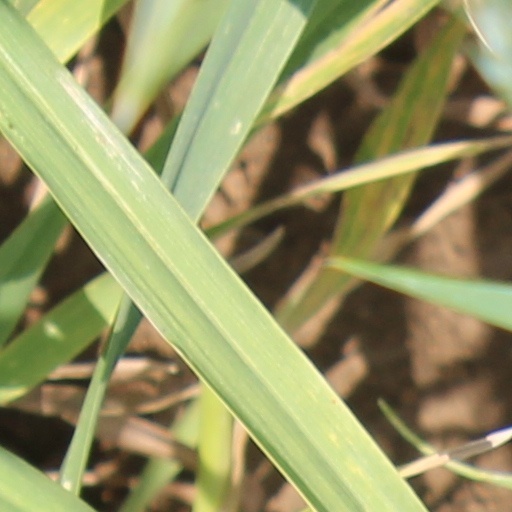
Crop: wheat